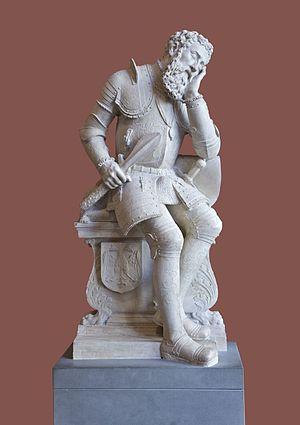
Charles de Maigny, capitaine des Gardes de la Porte du Roi, assis, endormi, dans sa fonction.
Pierre Bontemps est un sculpteur français. Il est surtout connu pour les nombreux monuments funéraires qu'il a sculptés et décorés.